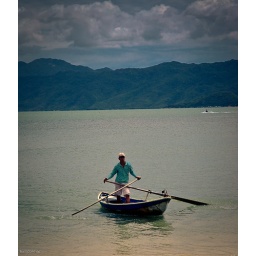
no so easy, the guy was standing up in the boat ! taken in Vietnam